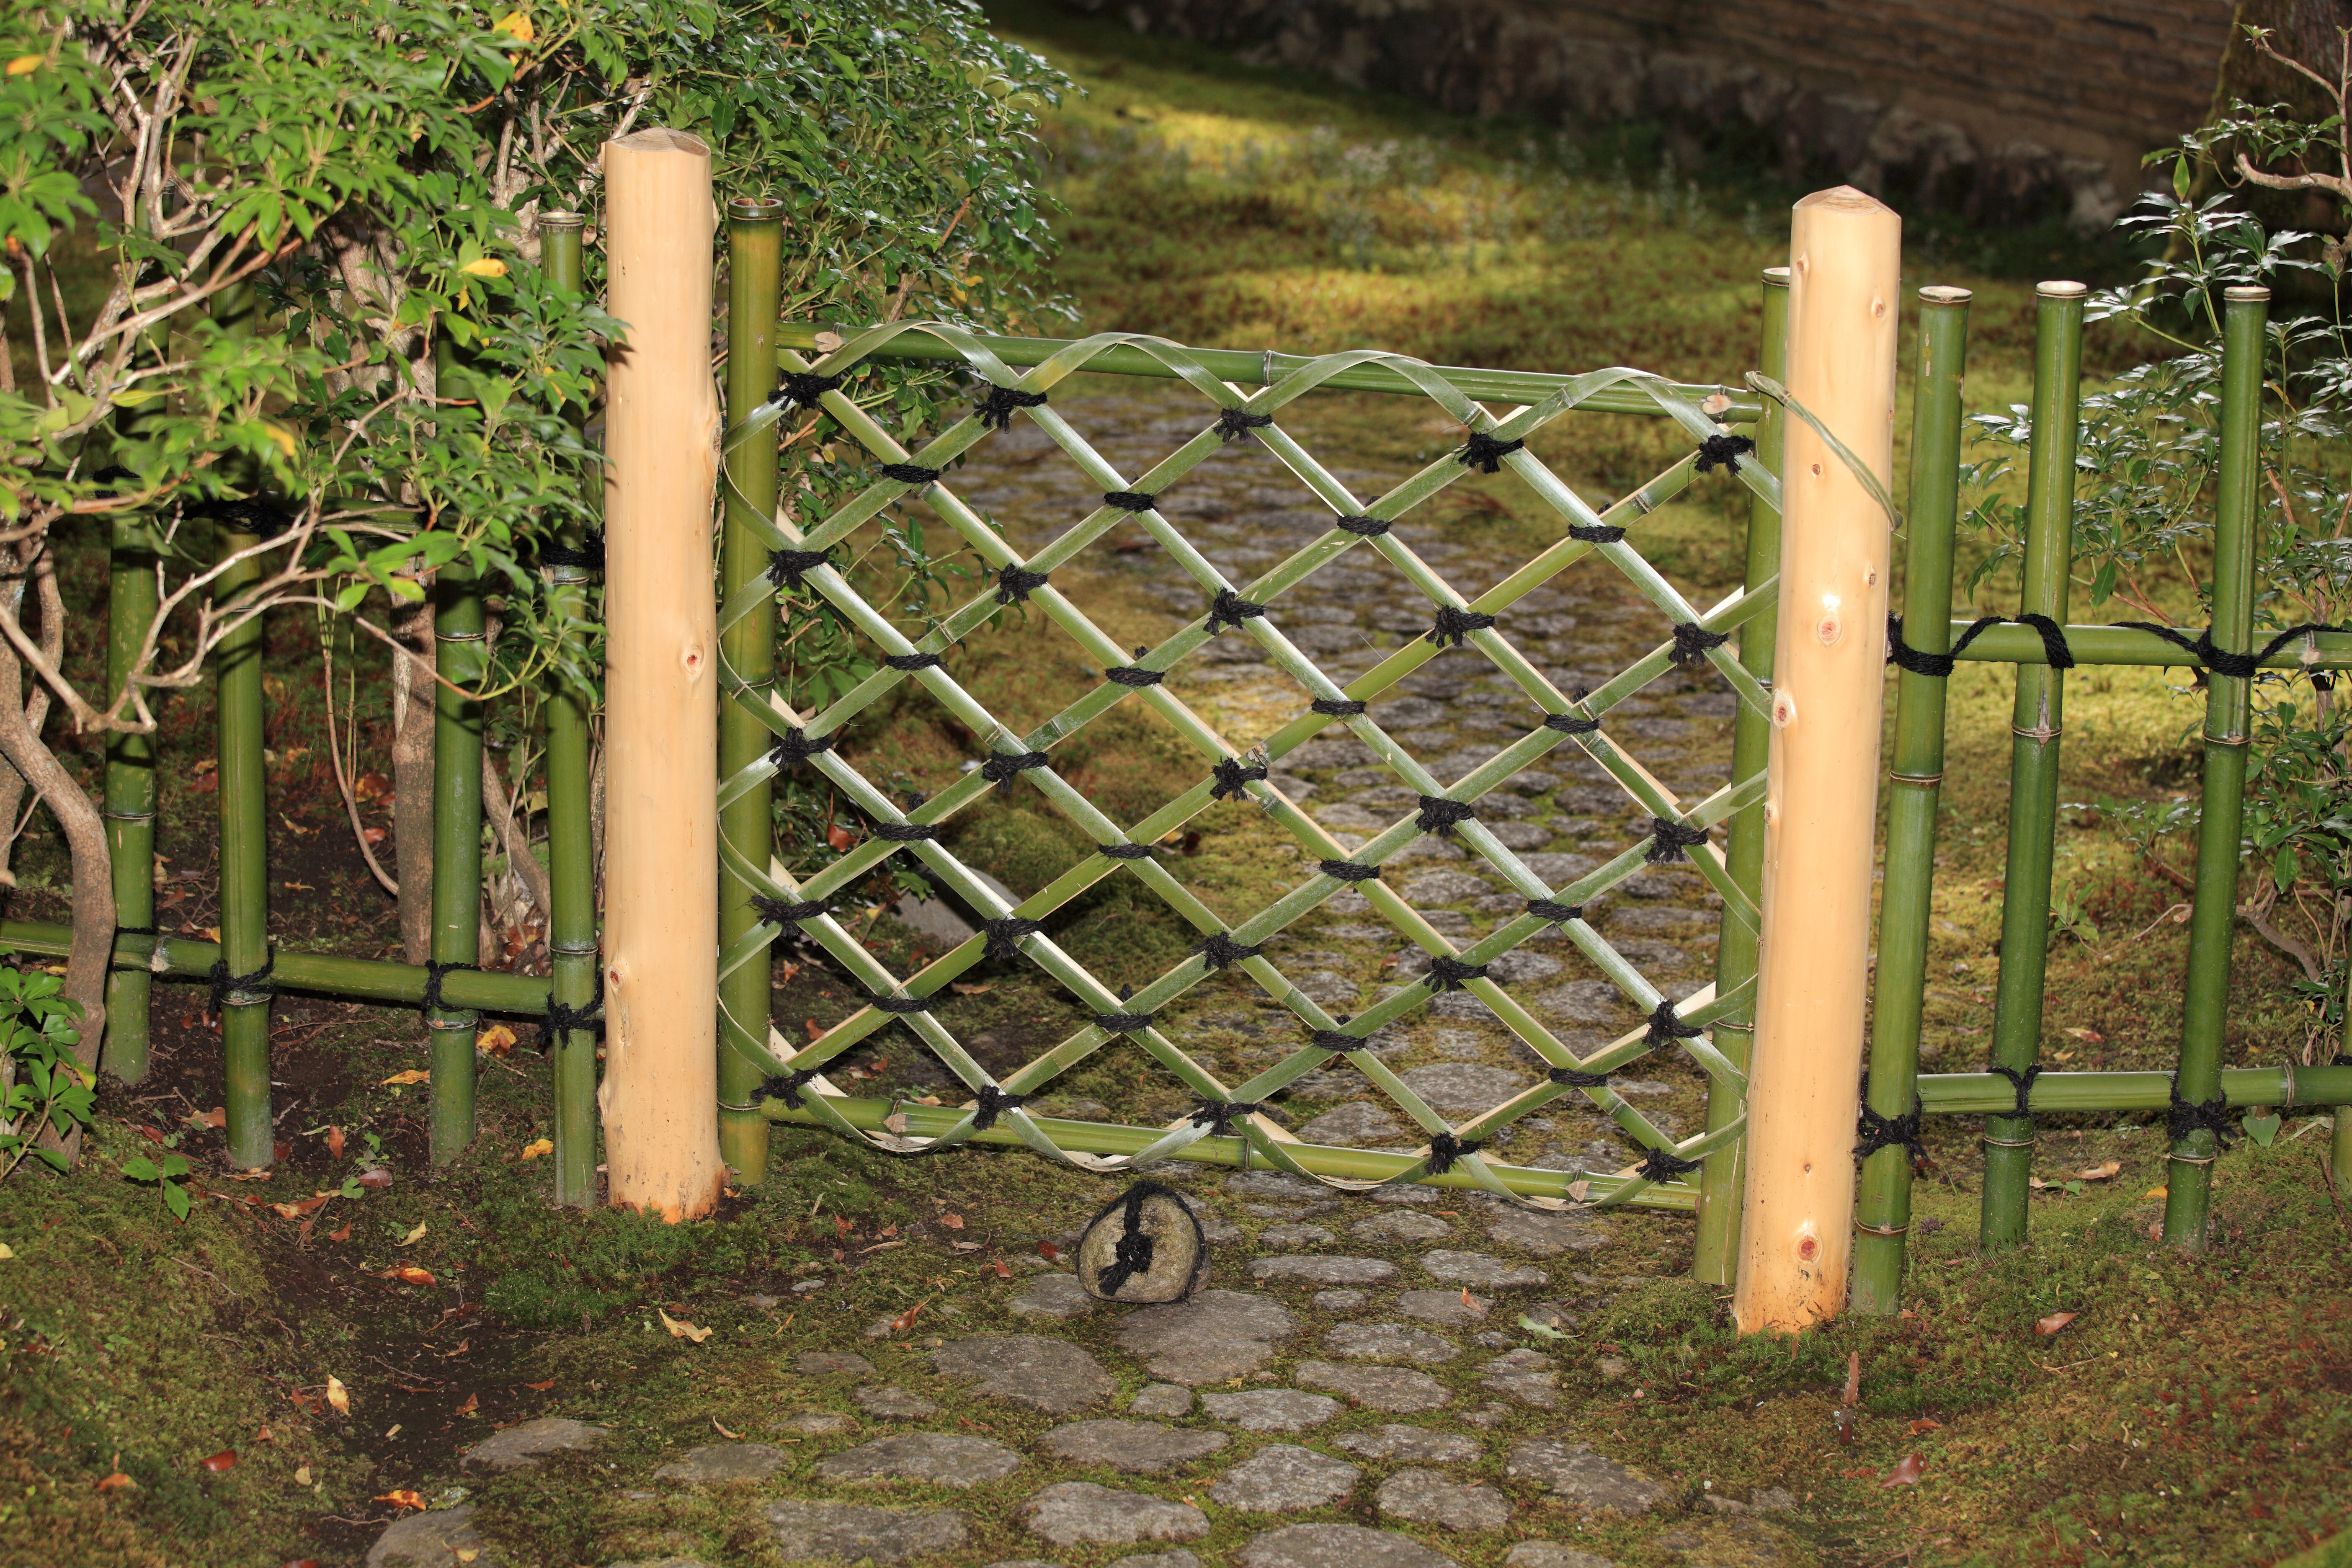
fence, wood, high, backyard, gate, shrine, tochigi, 5d, hires, woodland, yard, bamboo, markii, hi, res, resolution, kanuma, furuminejinja, kohohen, outdoor structure, home fencing, split rail fence